V. S. Achuthanandan

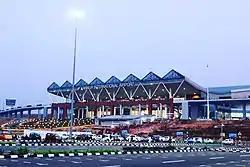
Kannur International Airport

In 2006, Achuthanandan openly criticized his Left allies (e.g. Minister Thomas Isaac and others) for agreeing to a $100 million Asian Development Bank loan. The CPI(M) state leadership warned him that public dissent against coalition partners was unwarranted.